Rise to Ruins

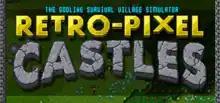

Rise to Ruins (formerly Retro-Pixel Castles) is a city-building strategy video game developed by Raymond Doerr and published by his independent company, SixtyGig Games, for Microsoft Windows, OS X, and Linux. The game was released into Steam Early Access on 27 October 2014.